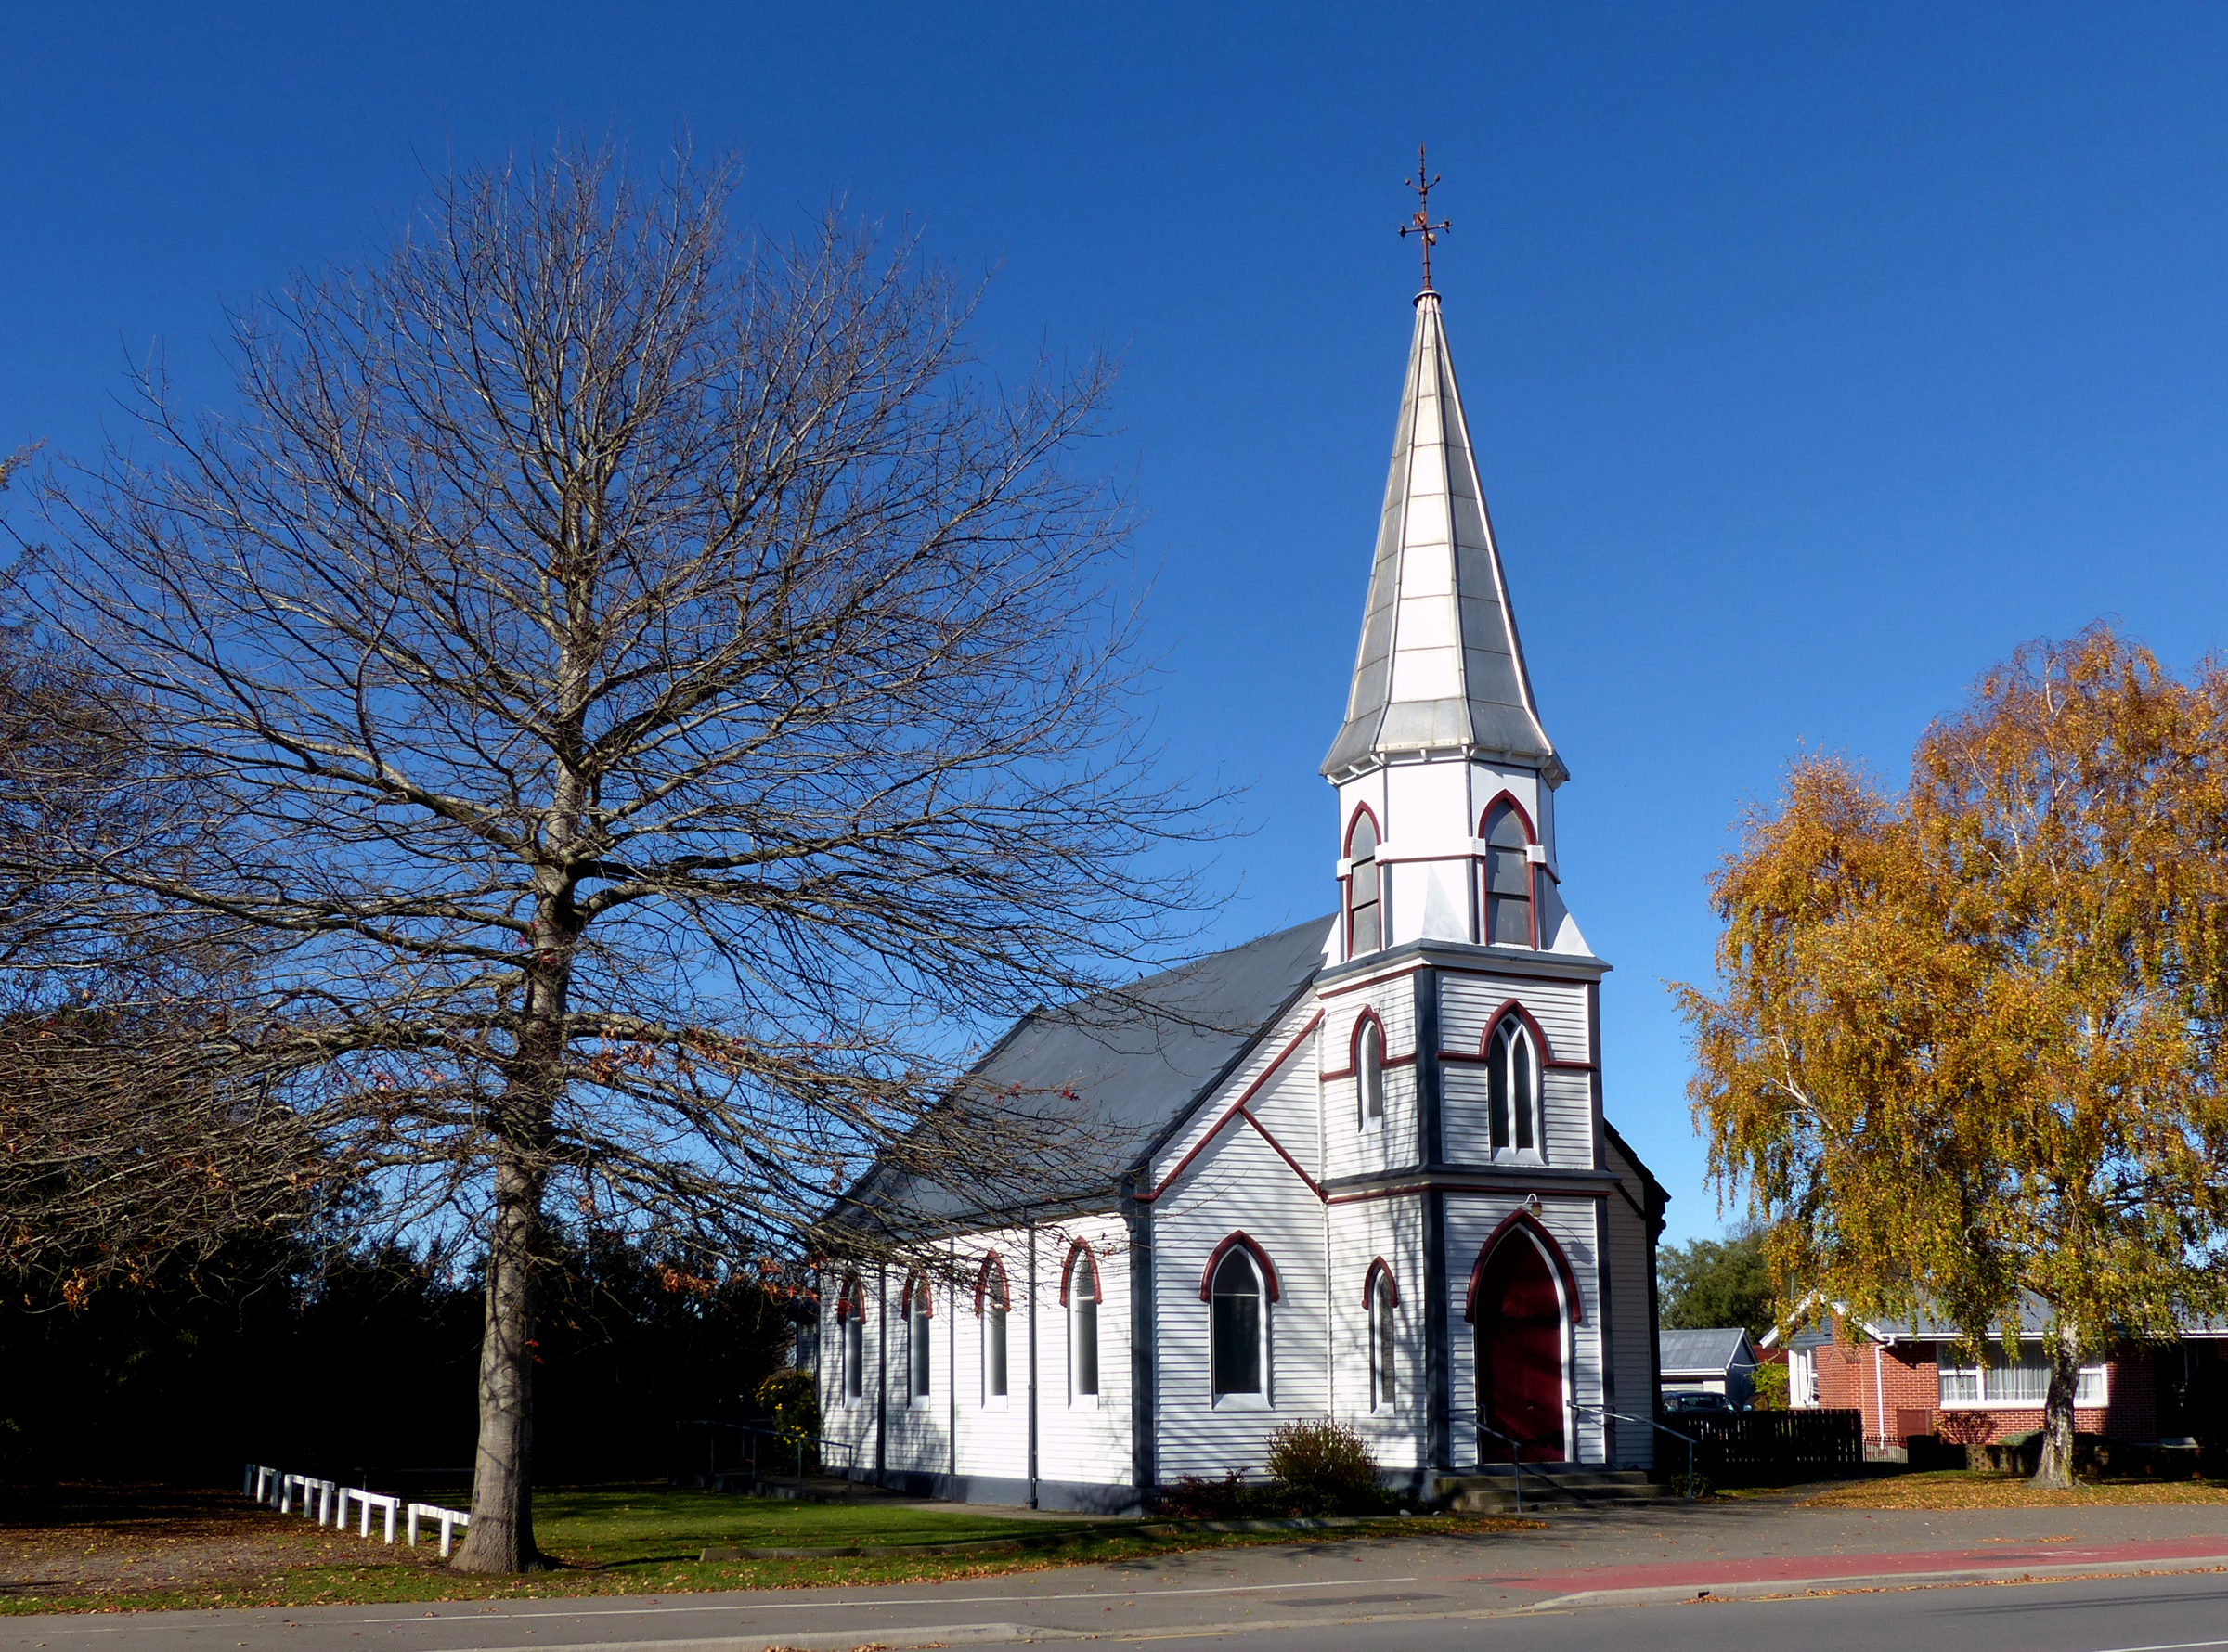
tree, architecture, building, tower, landmark, church, chapel, place of worship, spire, steeple, lincoln, holyplaces, placesofworship, religon, panasonicdmcfz200, whitechurch, spier, unionchurchlincolnnz